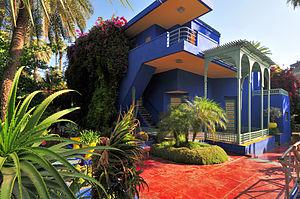
Le_jardin_des_majorelle_6295.JPG MARRAKCH MAROC